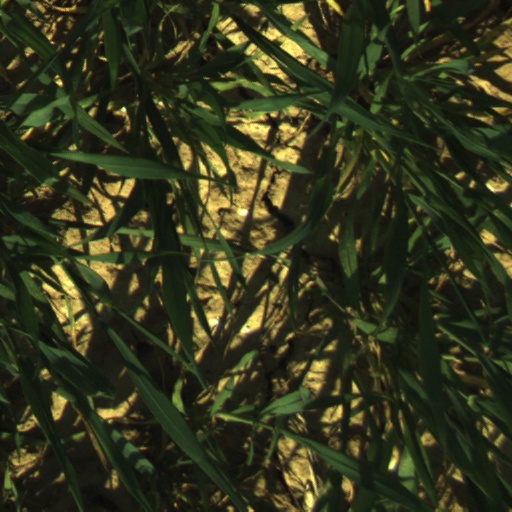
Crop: wheat